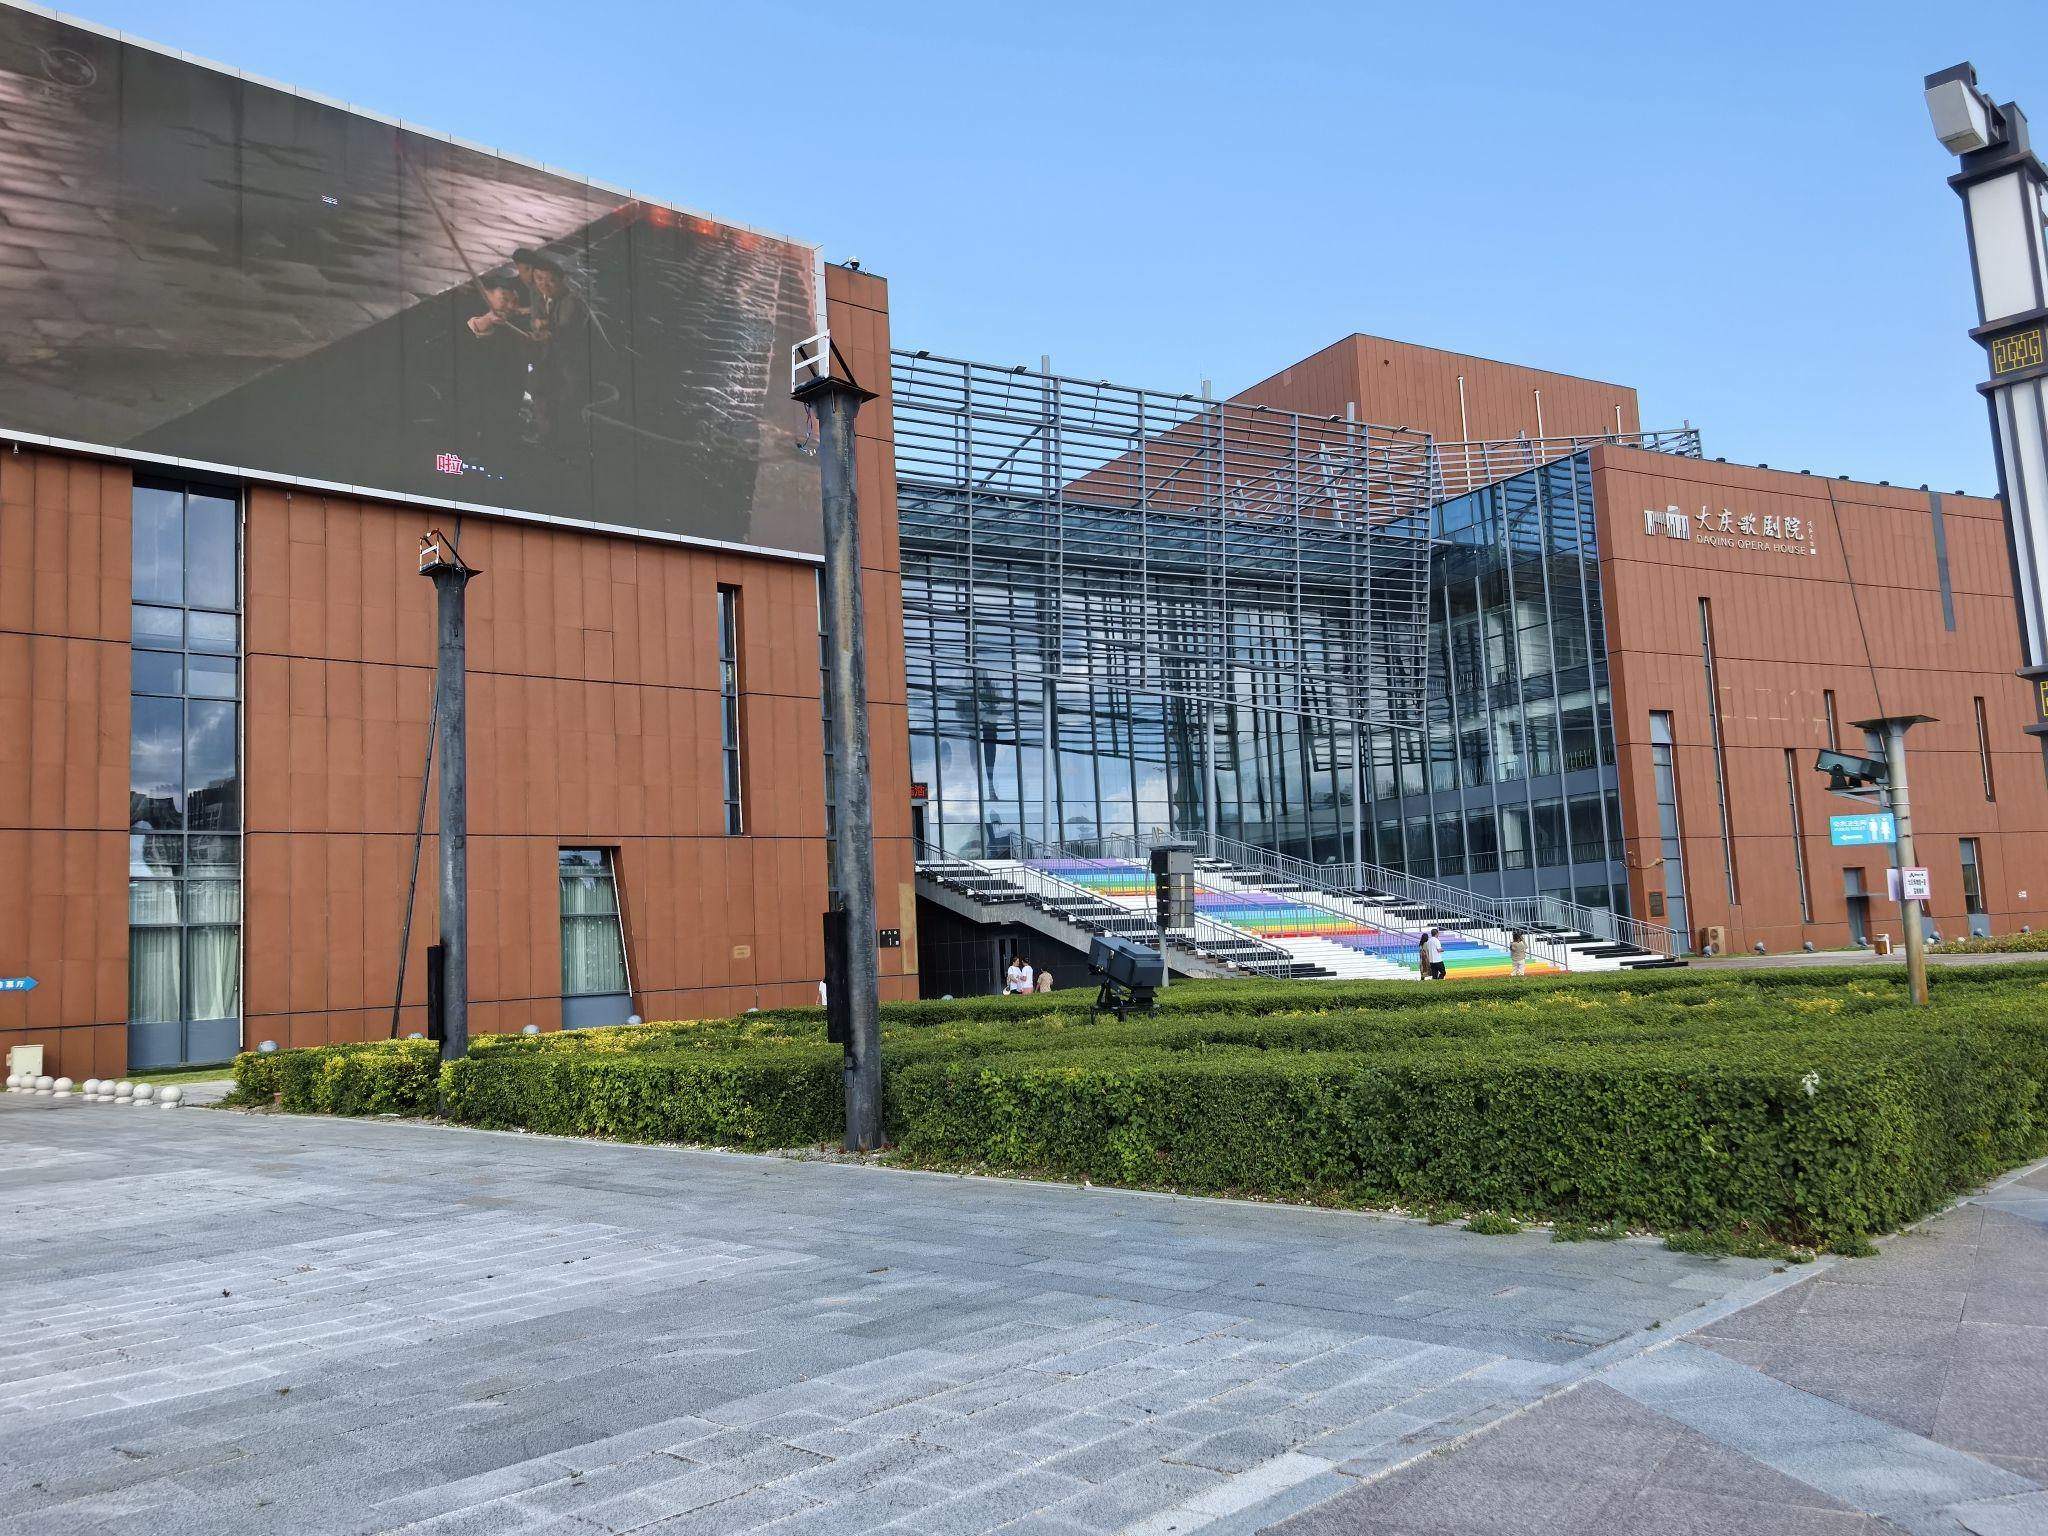
地标名称：大庆歌剧院
所在城市：大庆市·龙凤区